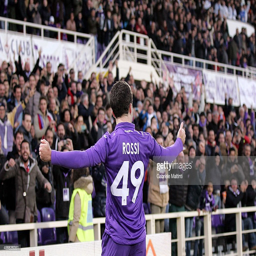
football player celebrates after scoring a goal during the match .